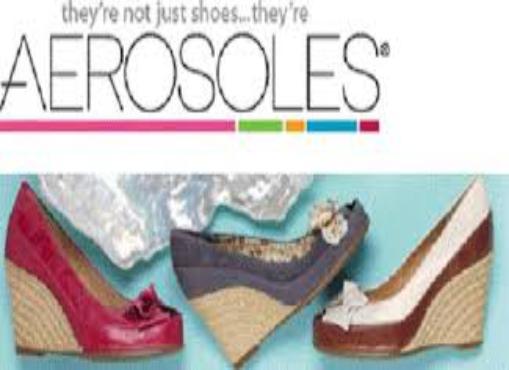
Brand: Aerosoles
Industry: Clothes